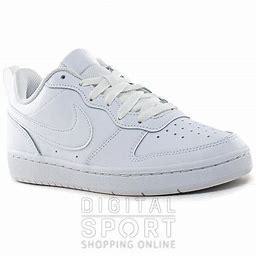
Brand: Nike
Model: Court Borough